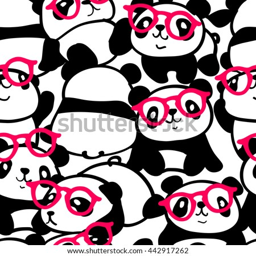
seamless pattern with image of a too much pandas in a glasses .